Slava Metreveli Central Stadium

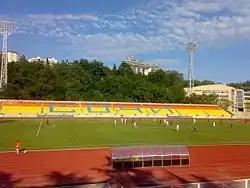
view of Central Stadium of Slava Metreveli

The Slava Metreveli Central Stadium ("Tsentralnyi Stadion imeni Slavy Metreveli") is a multi-purpose stadium in Sochi, Russia, named after the Soviet footballer. It is used mostly for football matches and sometimes in other sports disciplines.